A. J. Weberman

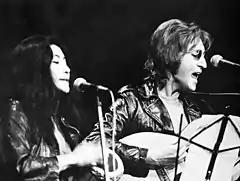
Yoko Ono and John Lennon performing at the John Sinclair Freedom Rally in December 1971

Alan Jules Weberman (born May 26, 1945) is an American writer, political activist, gadfly, and inventor of the terms "garbology" and "Dylanology". He is best known for his controversial opinions on, and personal interactions with, the musician Bob Dylan. Together with New York folk singer David Peel, Weberman founded the Rock Liberation Front in 1971 with the aim of "liberating" artists from bourgeois tendencies and ensuring that rock musicians continued to engage with and represent the counterculture of the 1960s.